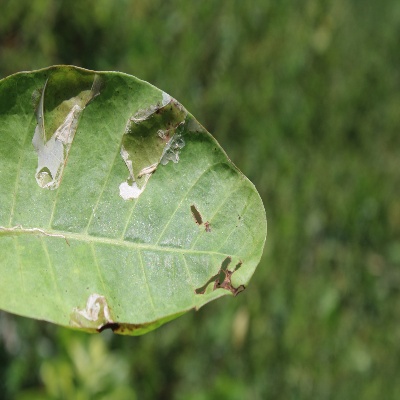
Crop: Cashew
Condition: leaf miner